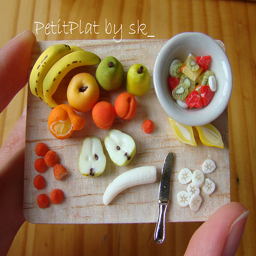
a person holding a small cutting board with small fruits
Several different types of fruit are shown in this play set.
Some miniature fruits and vegetables are on a tray.
A miniature cutting board with miniature fruits and a knife are shown.
A platter of miniature pieces of fruit, perhaps for a dollhouse.